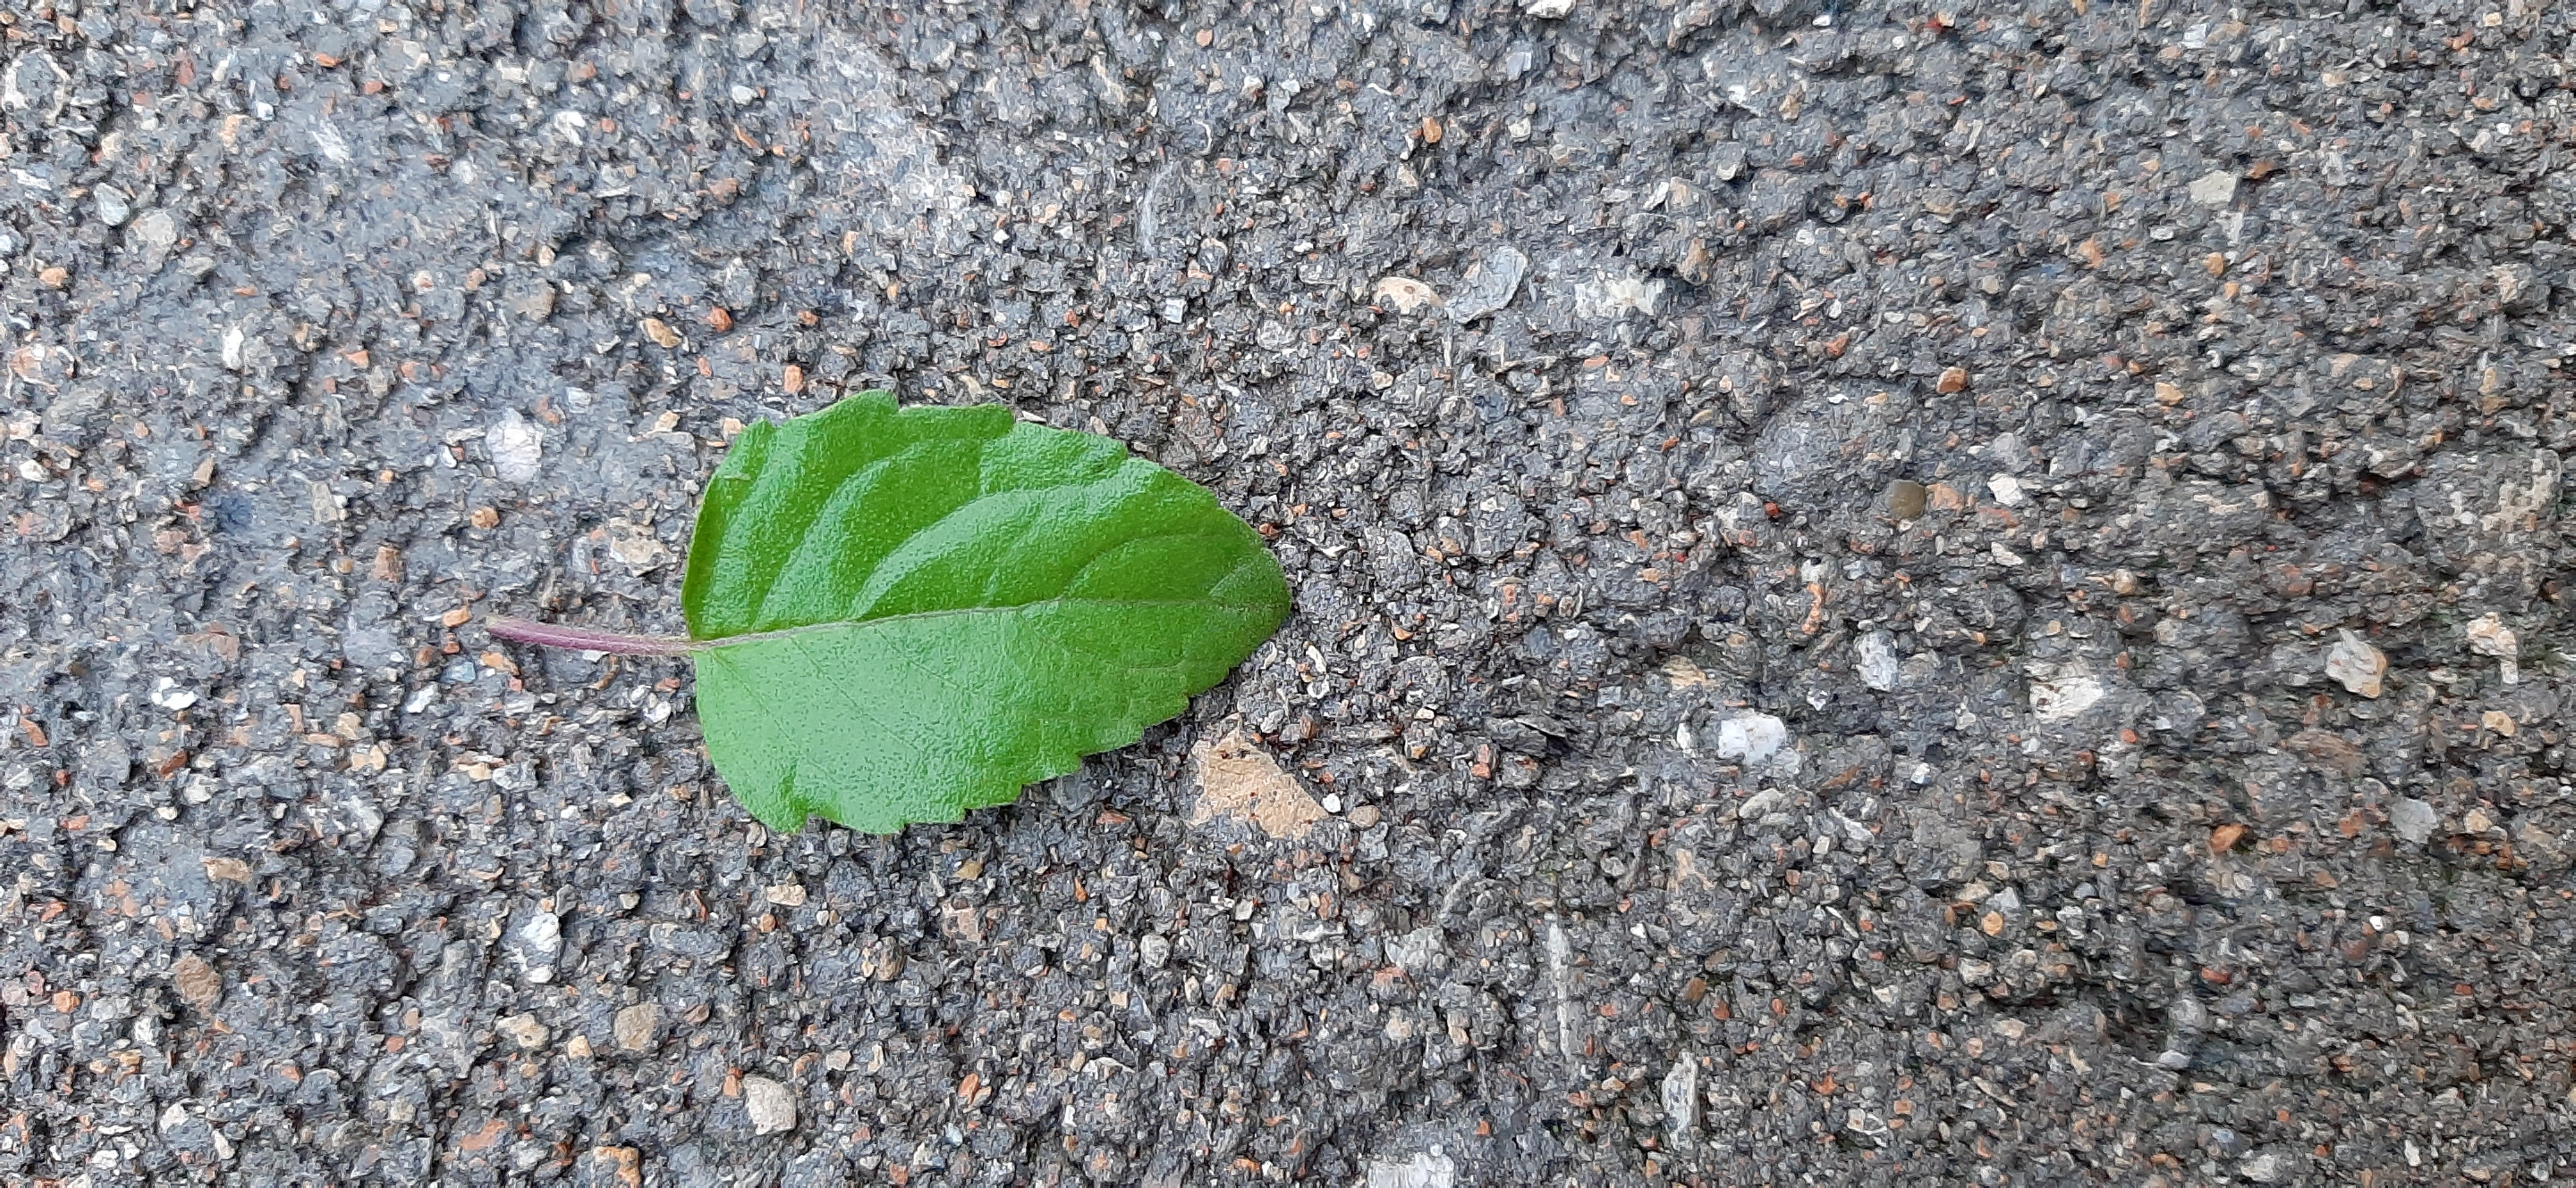
Plant: Tulsi